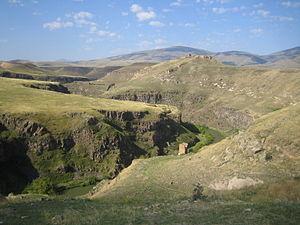
L′Alaca, ou Turc de couleur, est une race de chevaux de couleur de taille poney, sélectionnée récemment en Turquie à partir d'une poulinière arménienne. Elle est caractérisée par une taille assez réduite, une robe généralement pie sur une base baie, avec des zones de blanc au-dessus des genoux, ainsi qu'un caractère placide. L'Alaca est élevé à l'extrême Nord-Est du pays, près de la frontière avec l'Arménie.